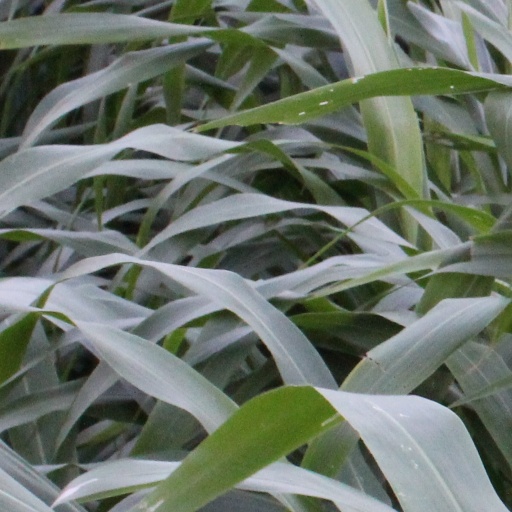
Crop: sorghum